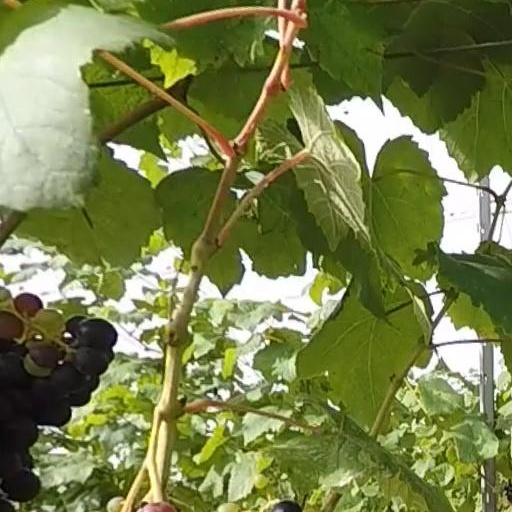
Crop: grape